Robert Wight

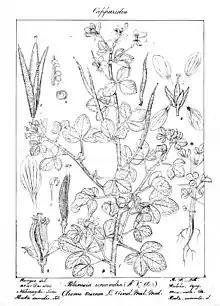
A plate by Rungiah

Variants include Wt. and R.W. Some of his early contributions were mistakenly published by William Hooker with his name as "Richard Wight".